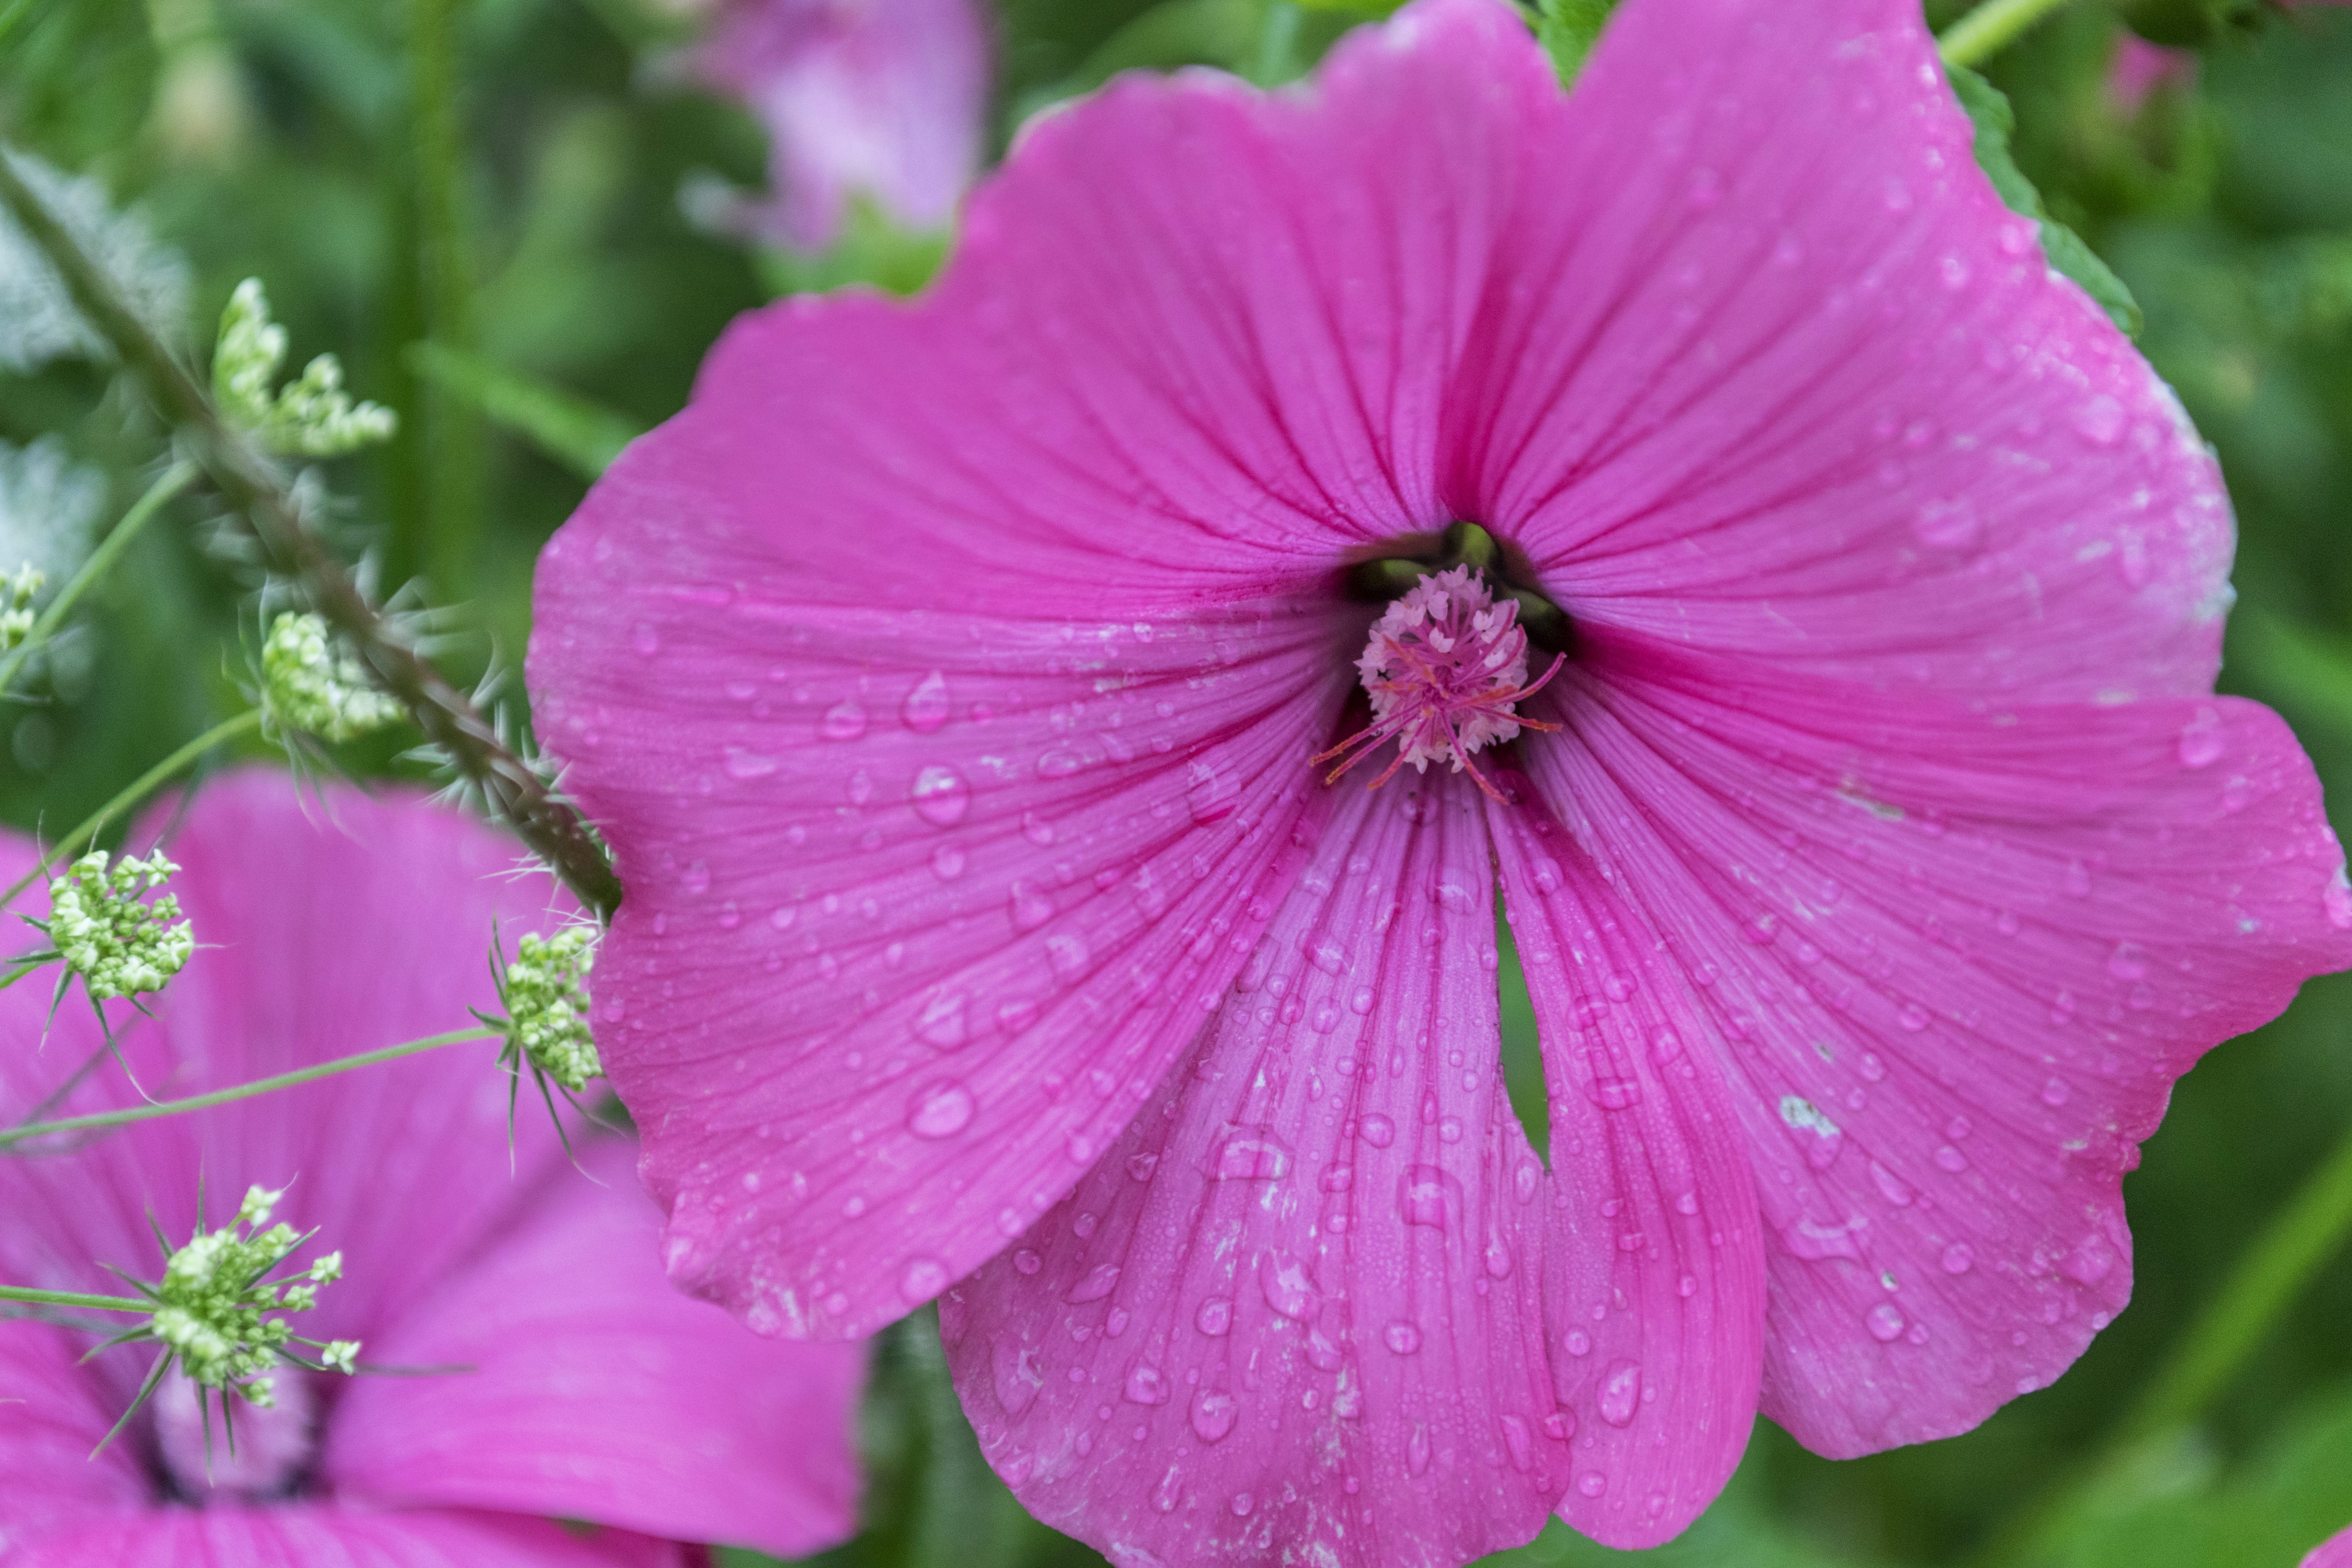
nature, outdoor, plant, flower, petal, botany, nikon, pink, flora, flowers, nederland, netherlands, outdoorphotography, drops, malva, border, paulvandevelde, pdvandevelde, padagudaloma, natuurfotografie, naturephotographer, nederlandinfotos, bloem, roze, druppel, druppels, macro photography, flowering plant, annual plant, land plant, garden cosmos